Nathan Altshiller Court

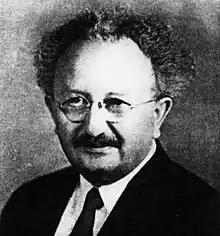
Nathan Altshiller Court

Nathan Altshiller Court (January 22, 1881 – July 20, 1968) was a Polish–American mathematician. He was a geometer and the author of the popular book "College Geometry", who spent most of his career at the University of Oklahoma.